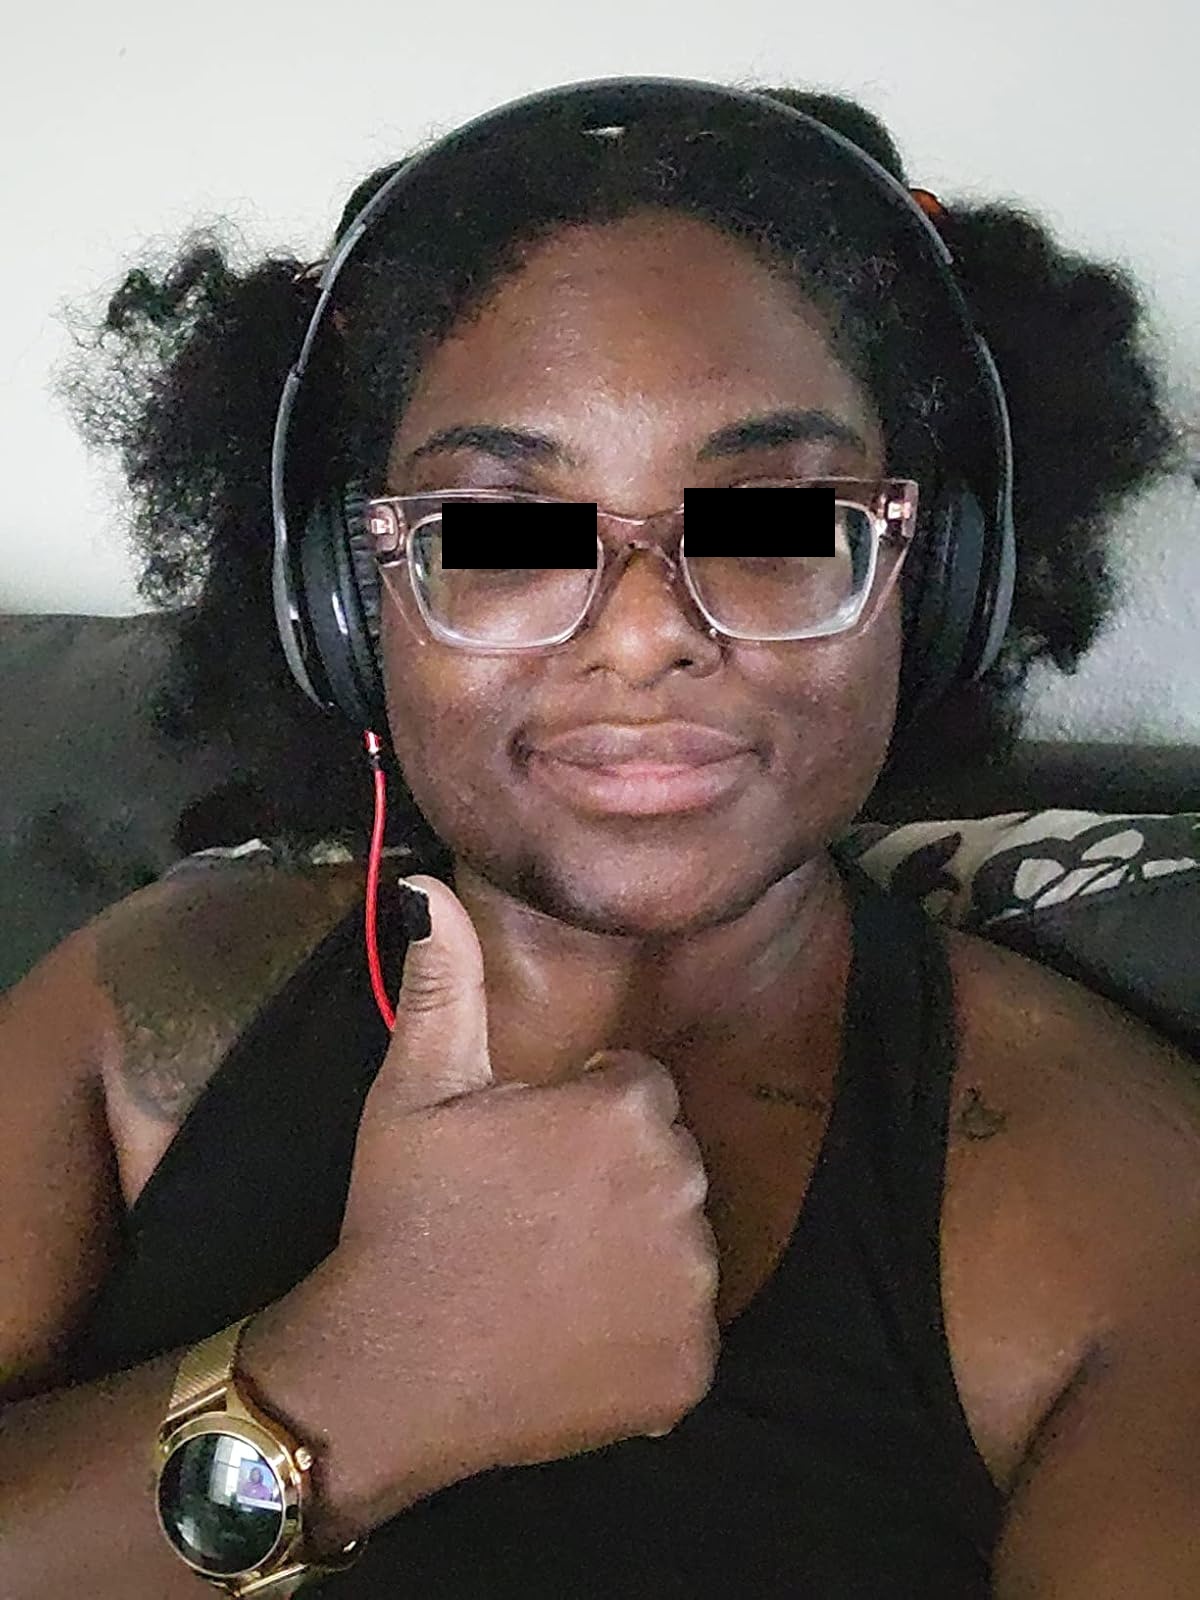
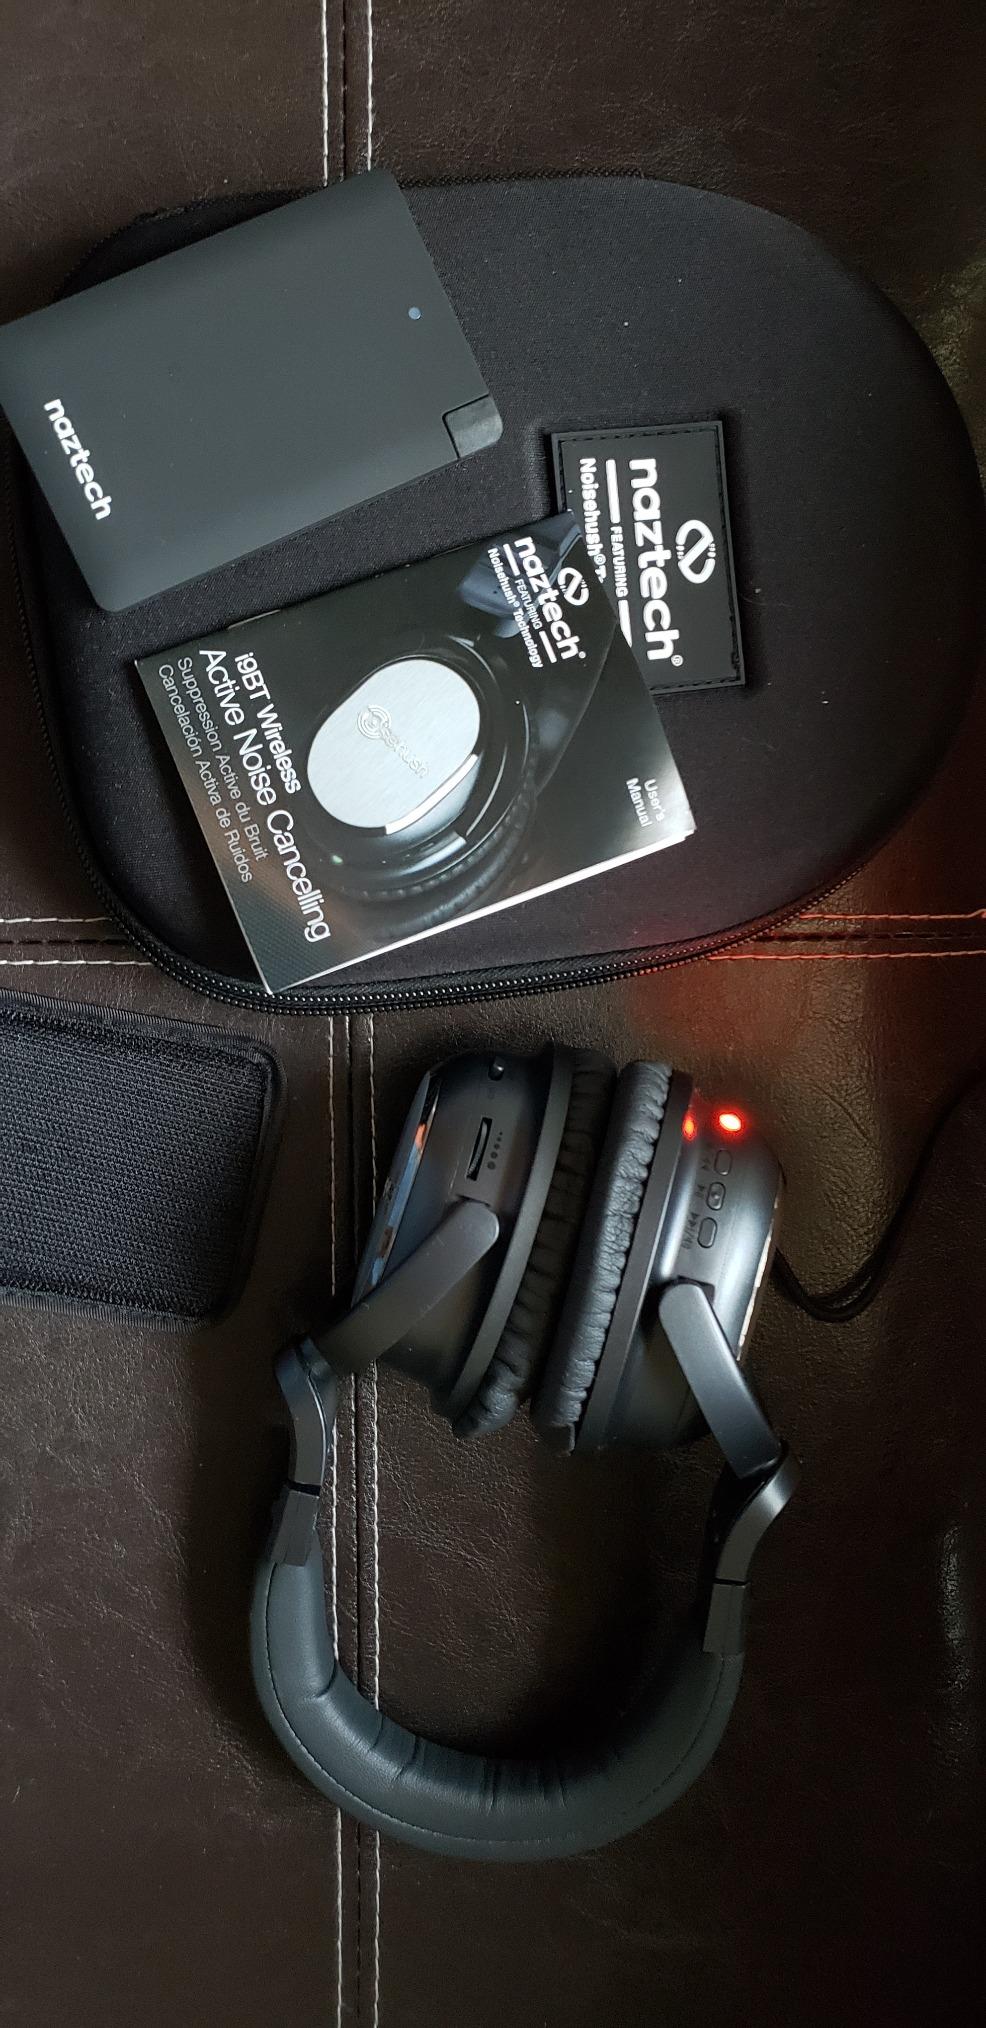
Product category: headphones
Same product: no